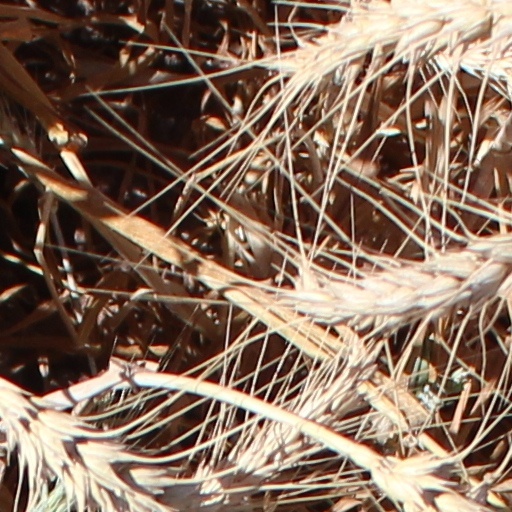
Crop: wheat